Heavitree Gap Police Station

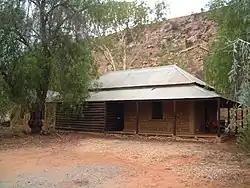
Heavitree Gap Police Station in 2005

Heavitree Gap Police Station is a historic building within the Heavitree Gap Police Station Historical Reserve. It is located on the southwestern side of Heavitree Gap in Alice Springs in the Northern Territory of Australia.